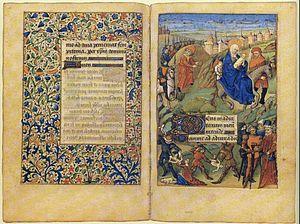
Les Heures de Marguerite de Foix sont un livre d'heures à l'usage de Paris, enluminé en France vers 1470-1480 pour Marguerite de Foix, duchesse de Bretagne et femme de François II de Bretagne. Il est actuellement conservé au Victoria and Albert Museum de Londres sous la cote Salting 1222.